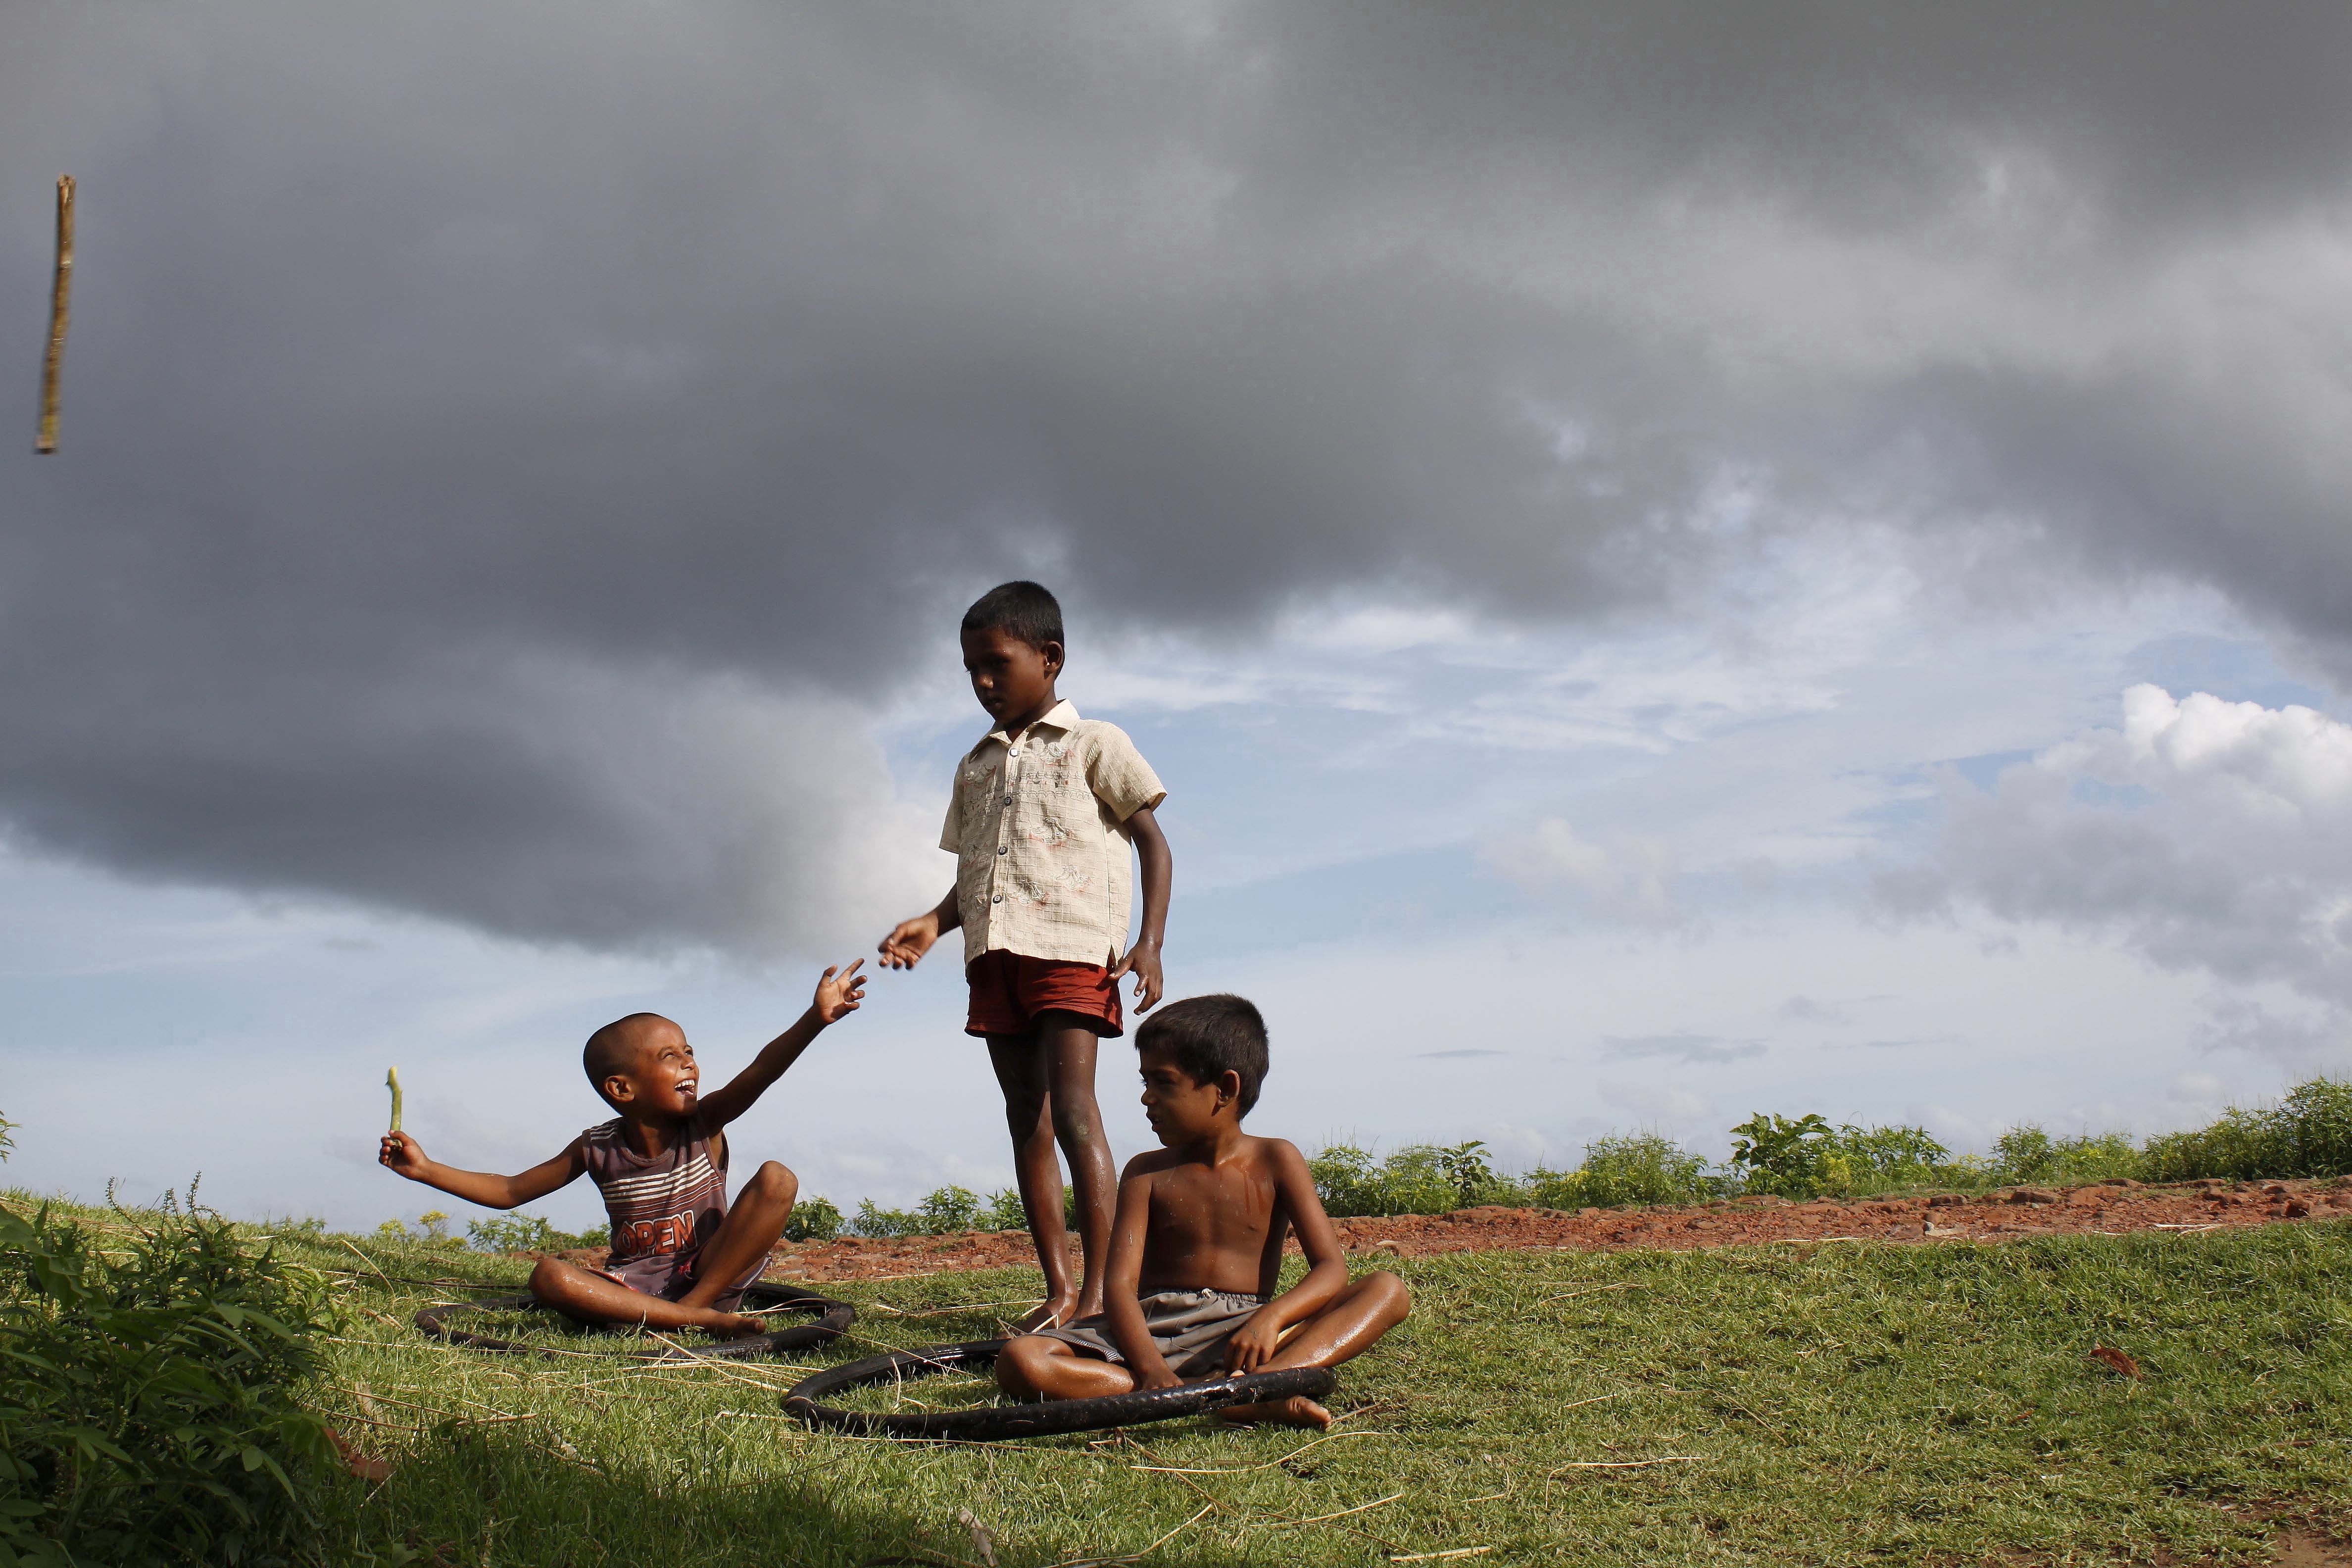
people, cute, small, child, together, lifestyle, childhood, happiness, boys, joy, human positions